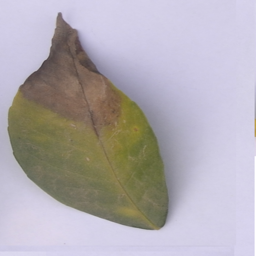
Plant part: leaf
Disease: black_spot